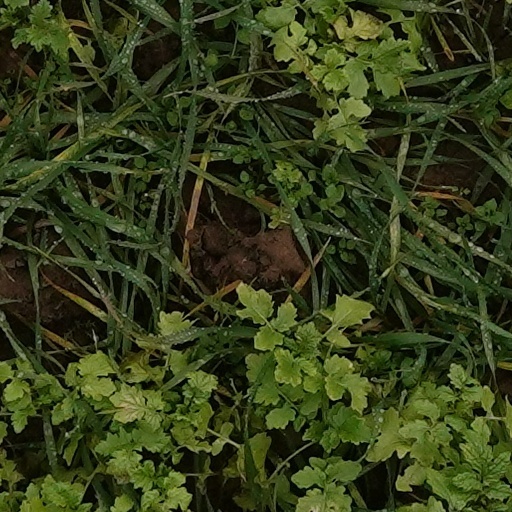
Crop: wheat